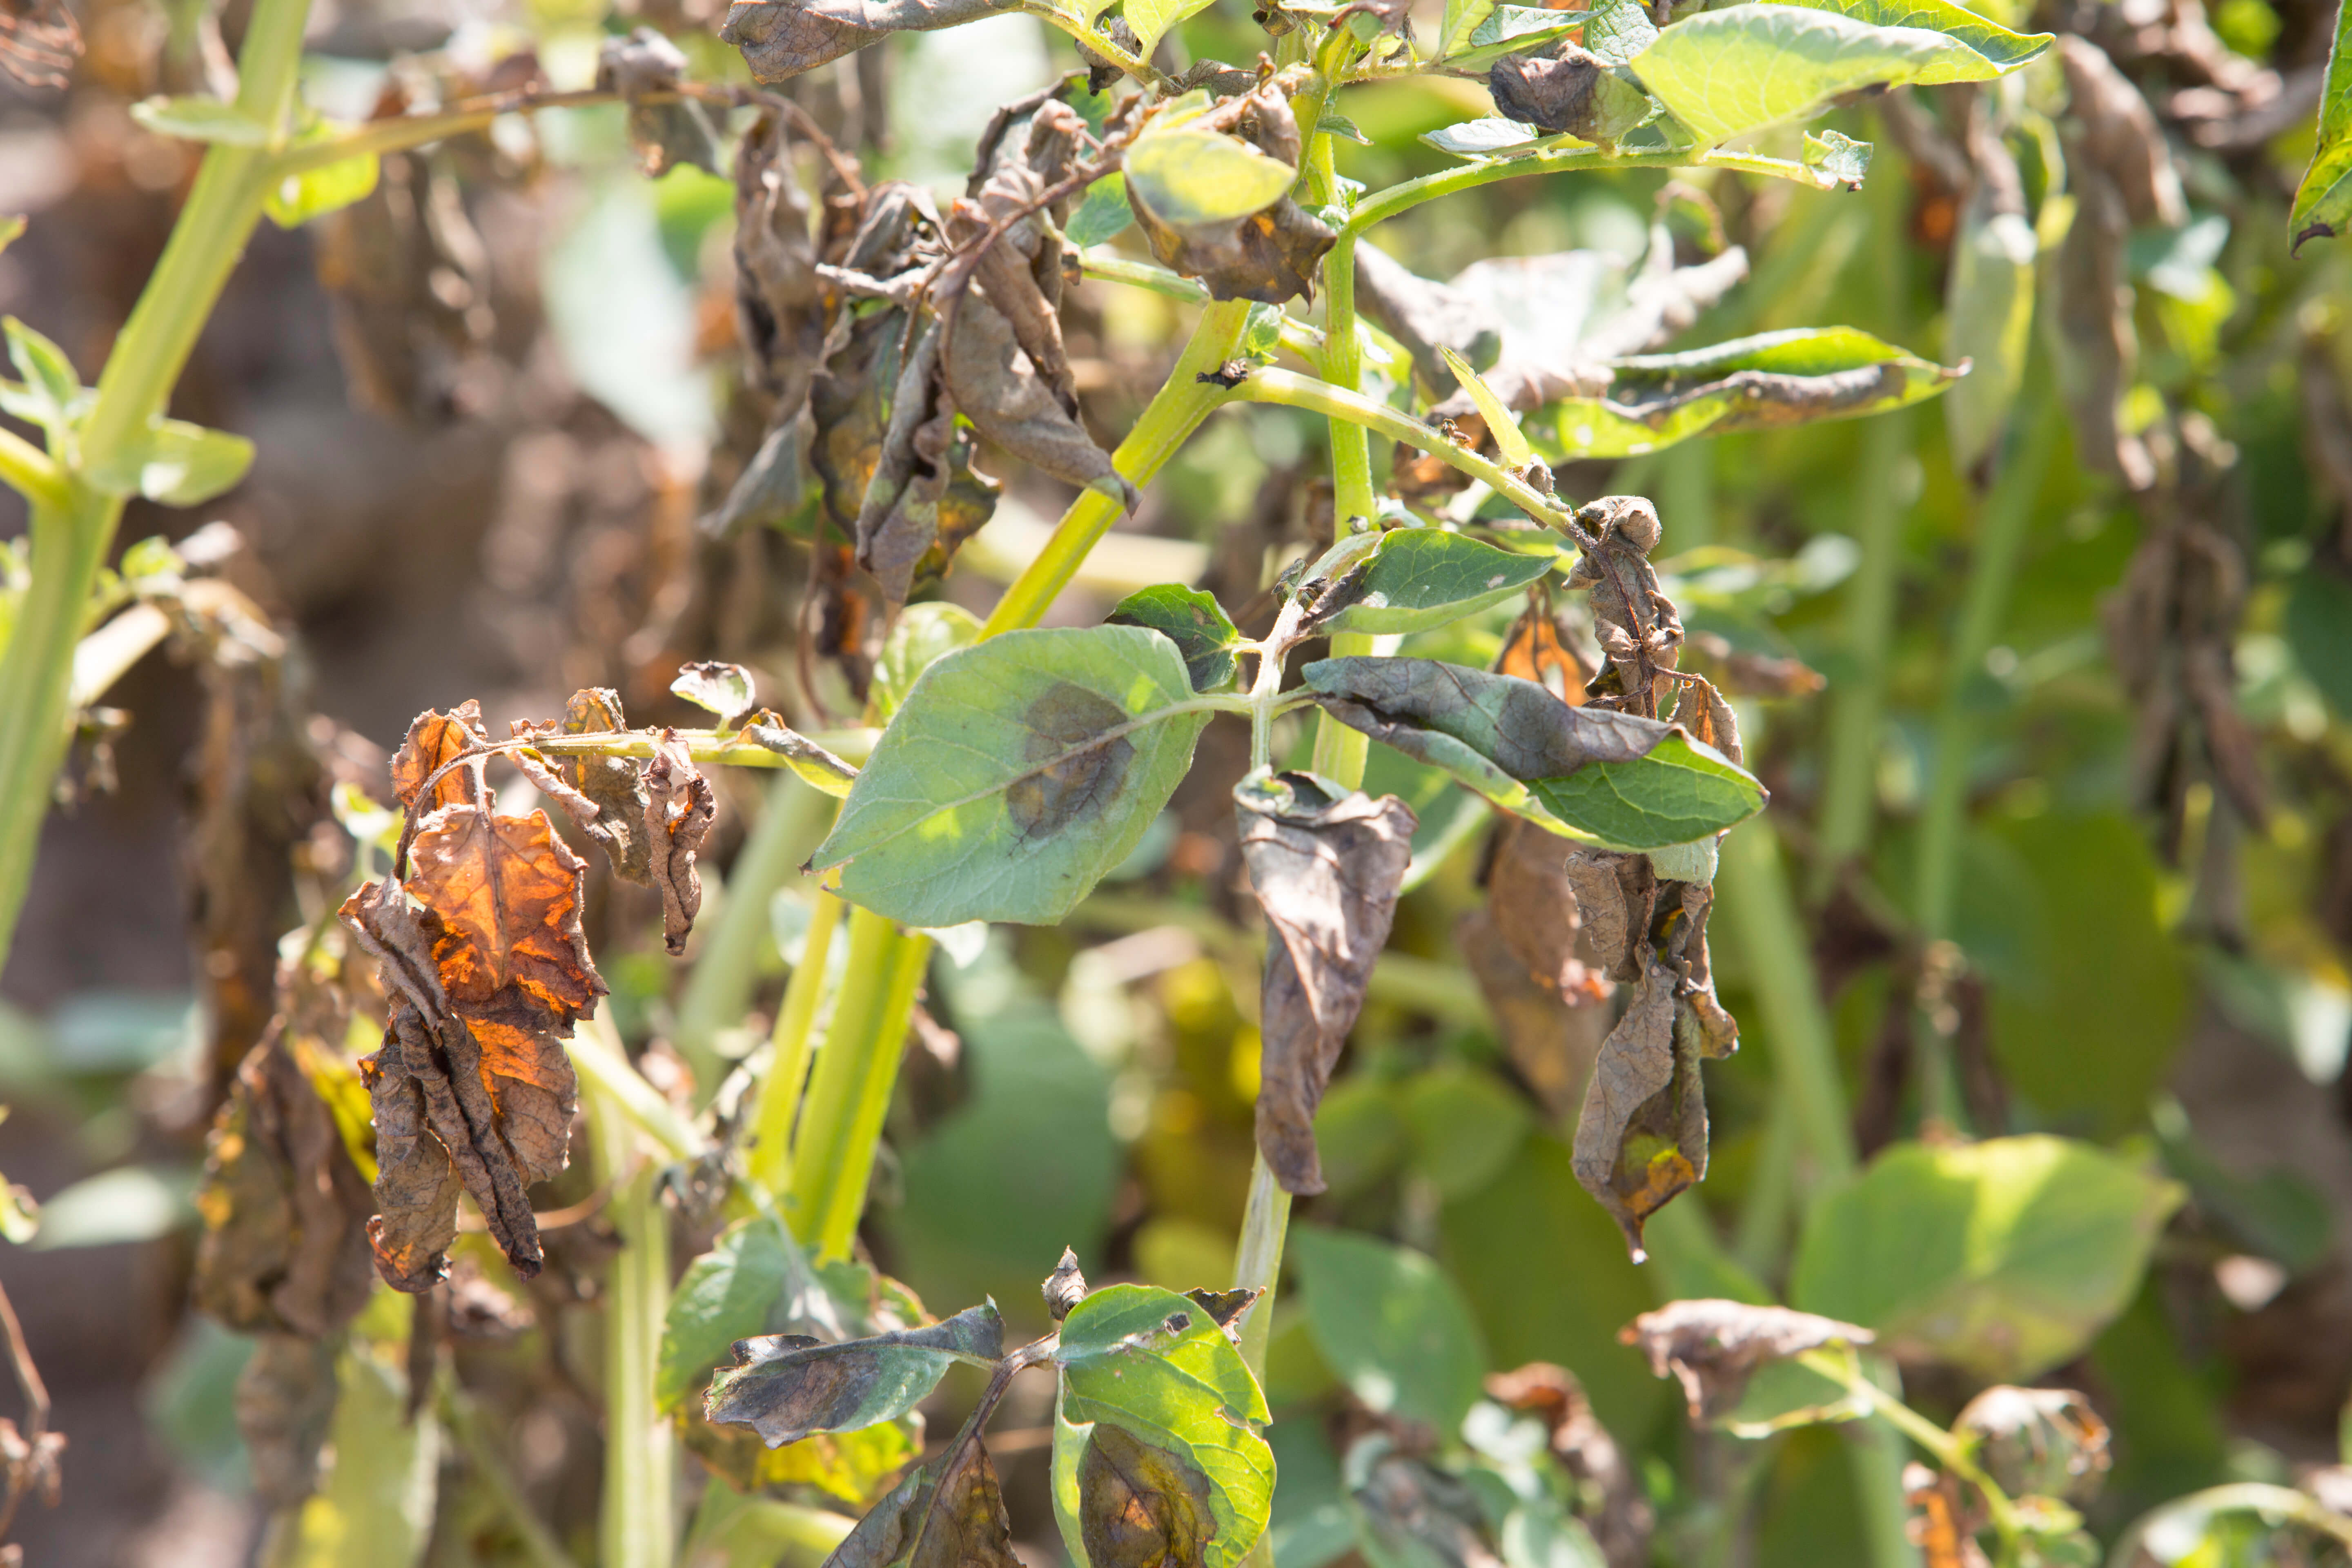
Labels: Potato leaf late blight